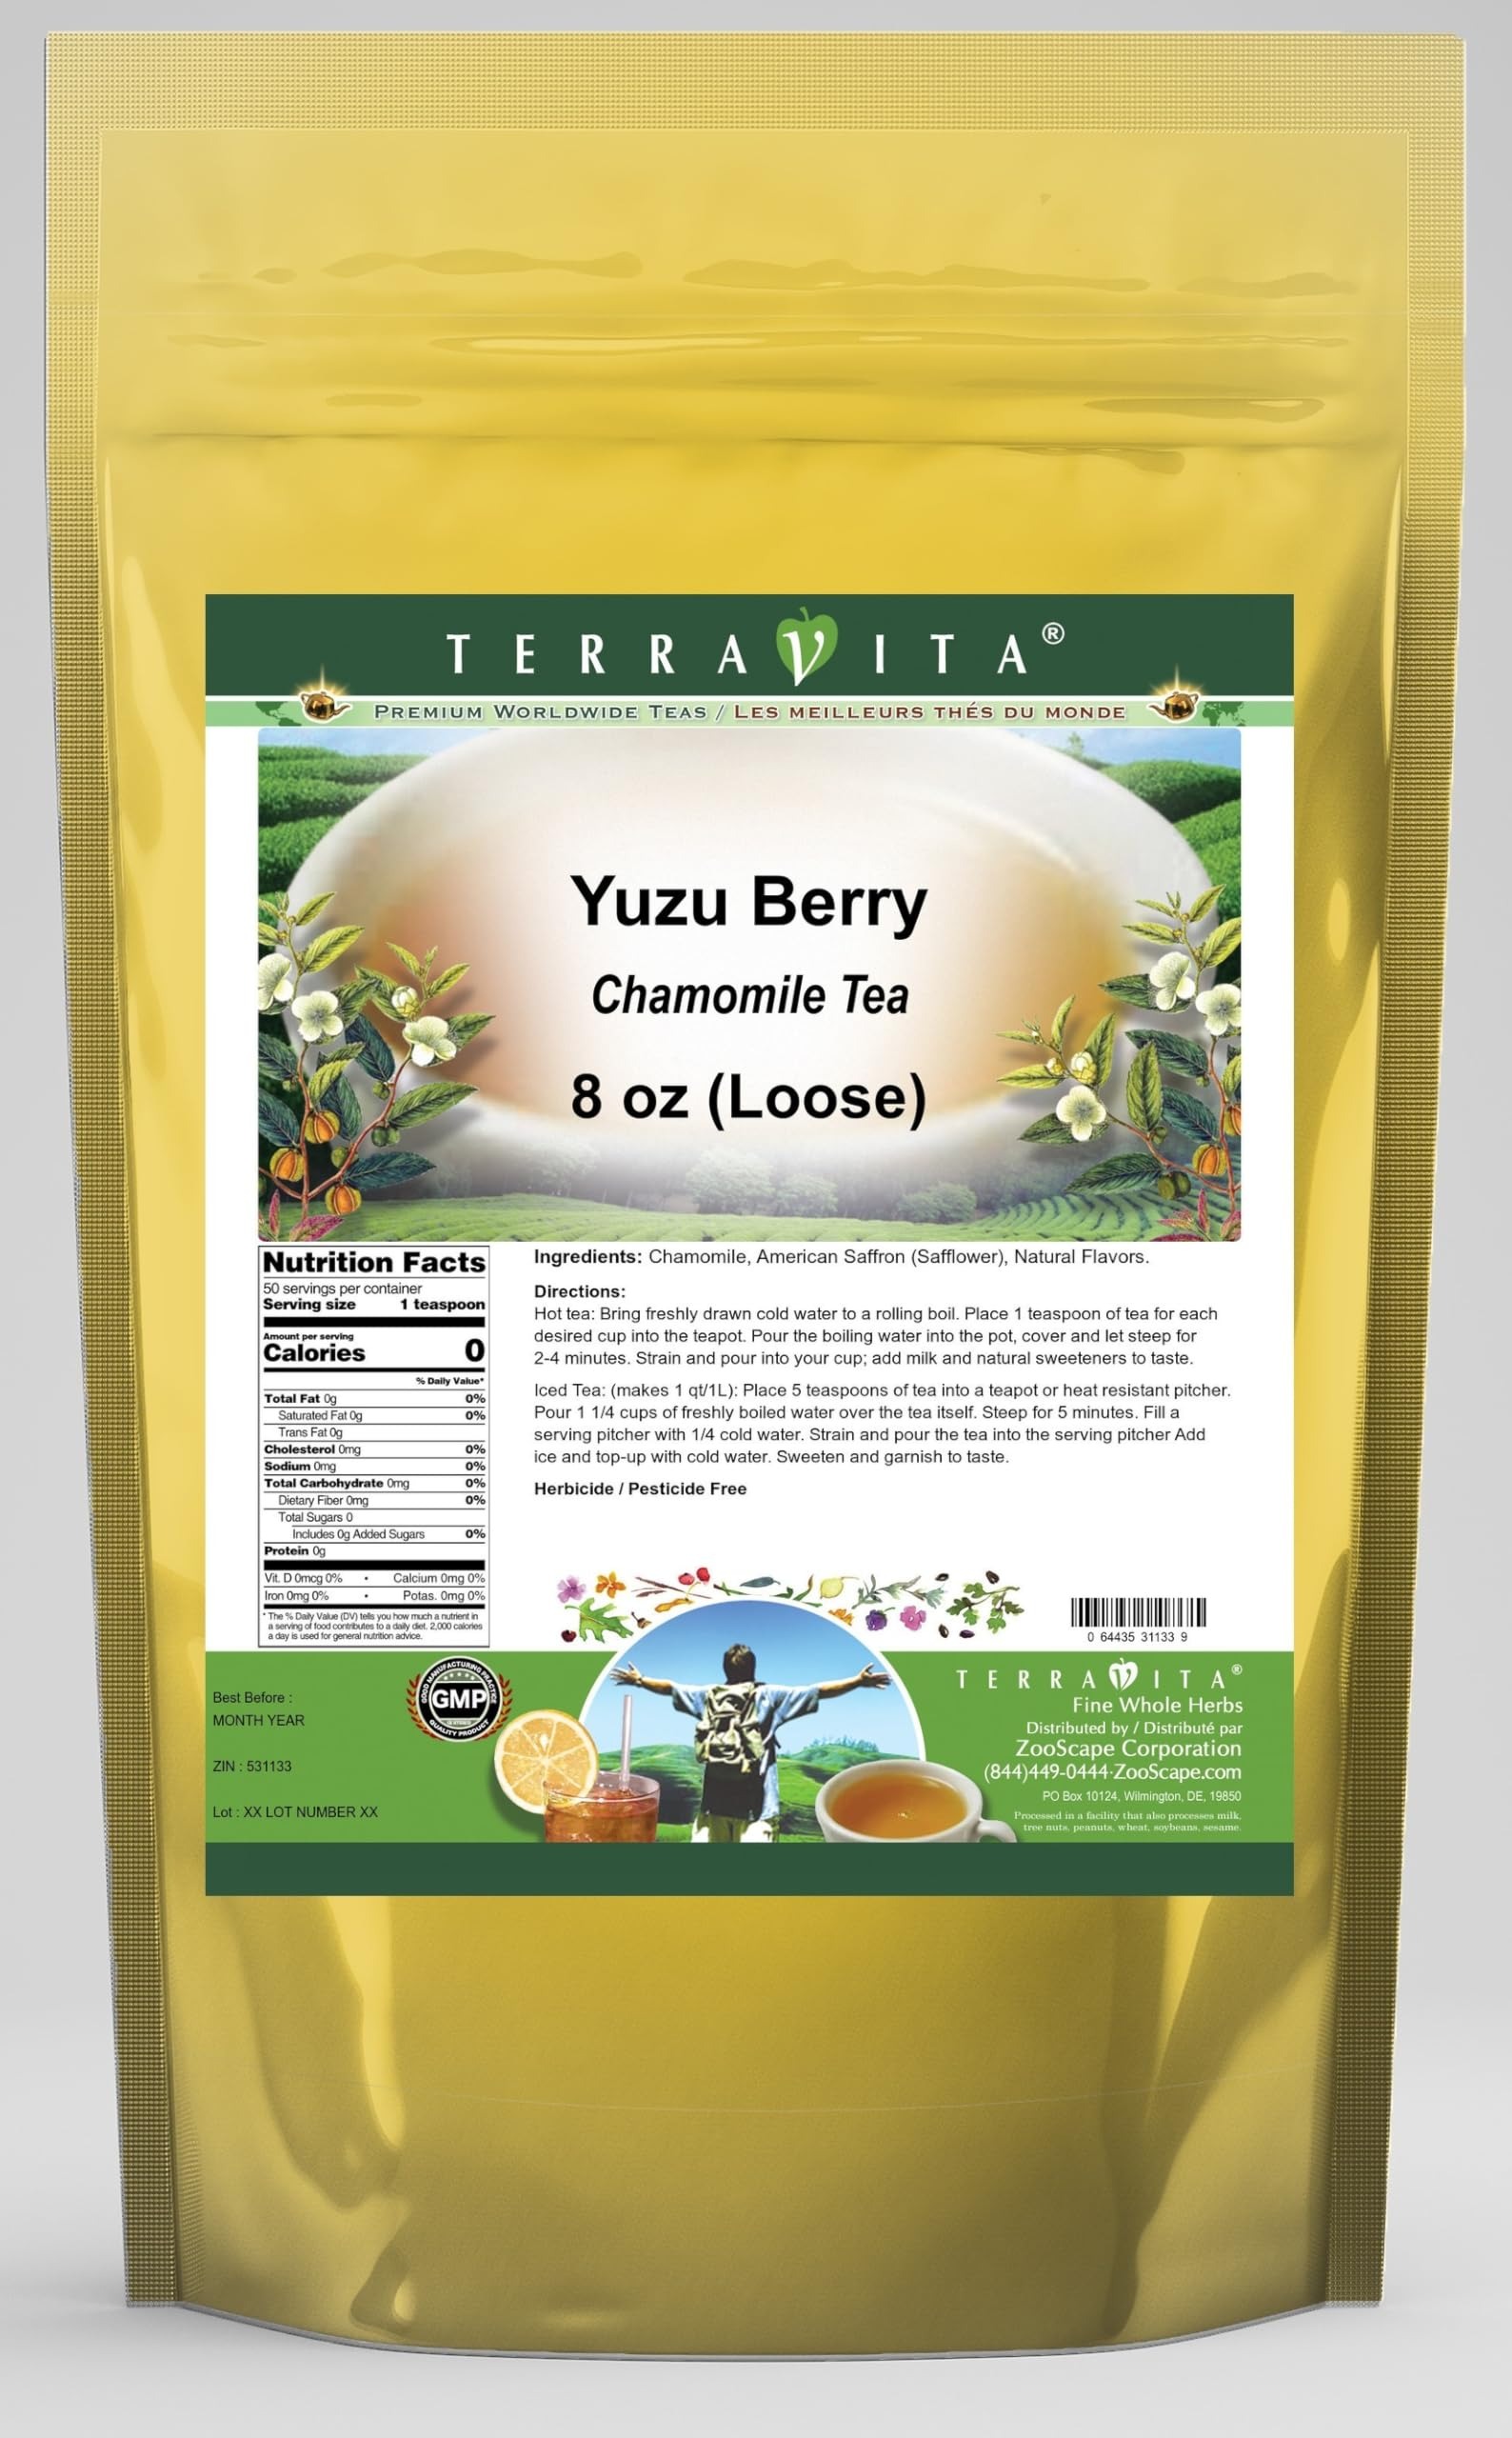
Item Name: Yuzu Berry Chamomile Tea (Loose) (8 oz, ZIN: 531133) - 3 Pack
Bullet Point 1: Our Yuzu Berry Chamomile Tea is a delicious flavored Chamomile tea with American Saffron (Safflower) that you will enjoy relaxing with anytime! - Ingredients: Chamomile tea, American Saffron (Safflower) and natural yuzu berry flavor.
Bullet Point 2: No fillers.
Bullet Point 3: Manufacturer: TerraVita
Bullet Point 4: Size: 8 oz
Bullet Point 5: Loose Leaf Chamomile Tea - Packed in a convenient upright pouch!
Product Description: Our Yuzu Berry Chamomile Tea is a delicious flavored Chamomile tea with American Saffron (Safflower) that you will enjoy relaxing with anytime! - Ingredients: Chamomile tea, American Saffron (Safflower) and natural yuzu berry flavor. - Hot tea brewing method: Bring freshly drawn cold water to a rolling boil. Place 1 teaspoon of tea for each desired cup into the teapot. Pour the boiling water into the pot, cover and let steep for 2-4 minutes. Strain and pour into your cup; add milk and natural sweeteners to taste. - Iced tea brewing method: (to make 1 liter/quart): Place 5 teaspoons of tea into a teapot or heat resistant pitcher. Pour 1 1/4 cups of freshly boiled water over the tea itself. Steep for 5 minutes. Fill a serving pitcher with 1/4 cold water. Strain and pour the tea into the serving pitcher Add ice and top-up with cold water. Sweeten and garnish to taste. - TerraVita is an exclusive line of premium-quality, natural source products that use only the finest, purest and most potent ingredients found around the world. TerraVita is hallmarked by the highest possible standards of purity, potency, stability and freshness. All of our products are prepared with the highest elements of quality control, from raw materials through the entire manufacturing process, up to and including the moment that the bottles or bags are sealed for freshness and shipped out to you. Our highest possible standards are certified by independent laboratories and backed by our personal guarantee. - TerraVita exists to meet and ensure your family's health and wellness without the harmful effects of chemicals and health products. We strive to make all of our products affordable and reliable and are constantly searching the market to maintain our affordability and to look for new ways to serve y
Value: 24.0
Unit: Ounce

Price: 81.92